Osmaniye-class ironclad

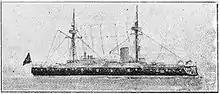
"Osmaniye" after her reconstruction

Unlike most of the other ironclads of the Ottoman fleet, the four "Osmaniye"-class ships were kept out of action during the Russo-Turkish War of 1877–1878, since they were among the largest and most powerful vessels of the fleet and the high command decided they ought to be preserved. As a result, they generally remained safely in the Sea of Marmara, though "Osmaniye" was briefly used as a troop transport in the Mediterranean Sea. The four ships were reduced to reserve status in Constantinople after the war, with the rest of the Ottoman fleet. The four ships were heavily rebuilt in the early 1890s, being converted into more modern barbette ships. Nevertheless, they were in poor condition by the outbreak of the Greco-Turkish War in February 1897, with many of their guns damaged or incomplete. Training exercises conducted in May highlighted the very low standard of training of their crews, and reinforced the decision not to confront the Greek Navy at sea.